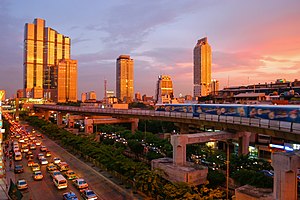
Skyline
Bangkoks skyline ved solnedgang
En skyline kan beskrives som en bys silhuet i form af et overblik eller et udsnit af dens højeste bygninger og strukturer. Den kan også beskrives som den kunstige horisont, som skabes af byens struktur. En bys skyline giver en god antydning af byens økonomiske kraft i almindelighed, således at jo mere prominent en skyline, en by har, desto større økonomisk magt har byen. Byens skyline kan også betegnes som dens fingeraftryk, eftersom der ikke findes to ens skylines. Billedet af en skyline viser ofte et stort, panoramaagtigt syn af byen. I mange byer, men ikke alle, har skyskrabere en væsentlig betydning for byens skyline. Har byen en stærk planlægning af udviklingen, som det f.eks. er tilfældet i Minneapolis, tenderer dens skyline mod at ligne et kunstigt bjerg på grund af, at de højeste bygninger er koncentreret omkring centrum.